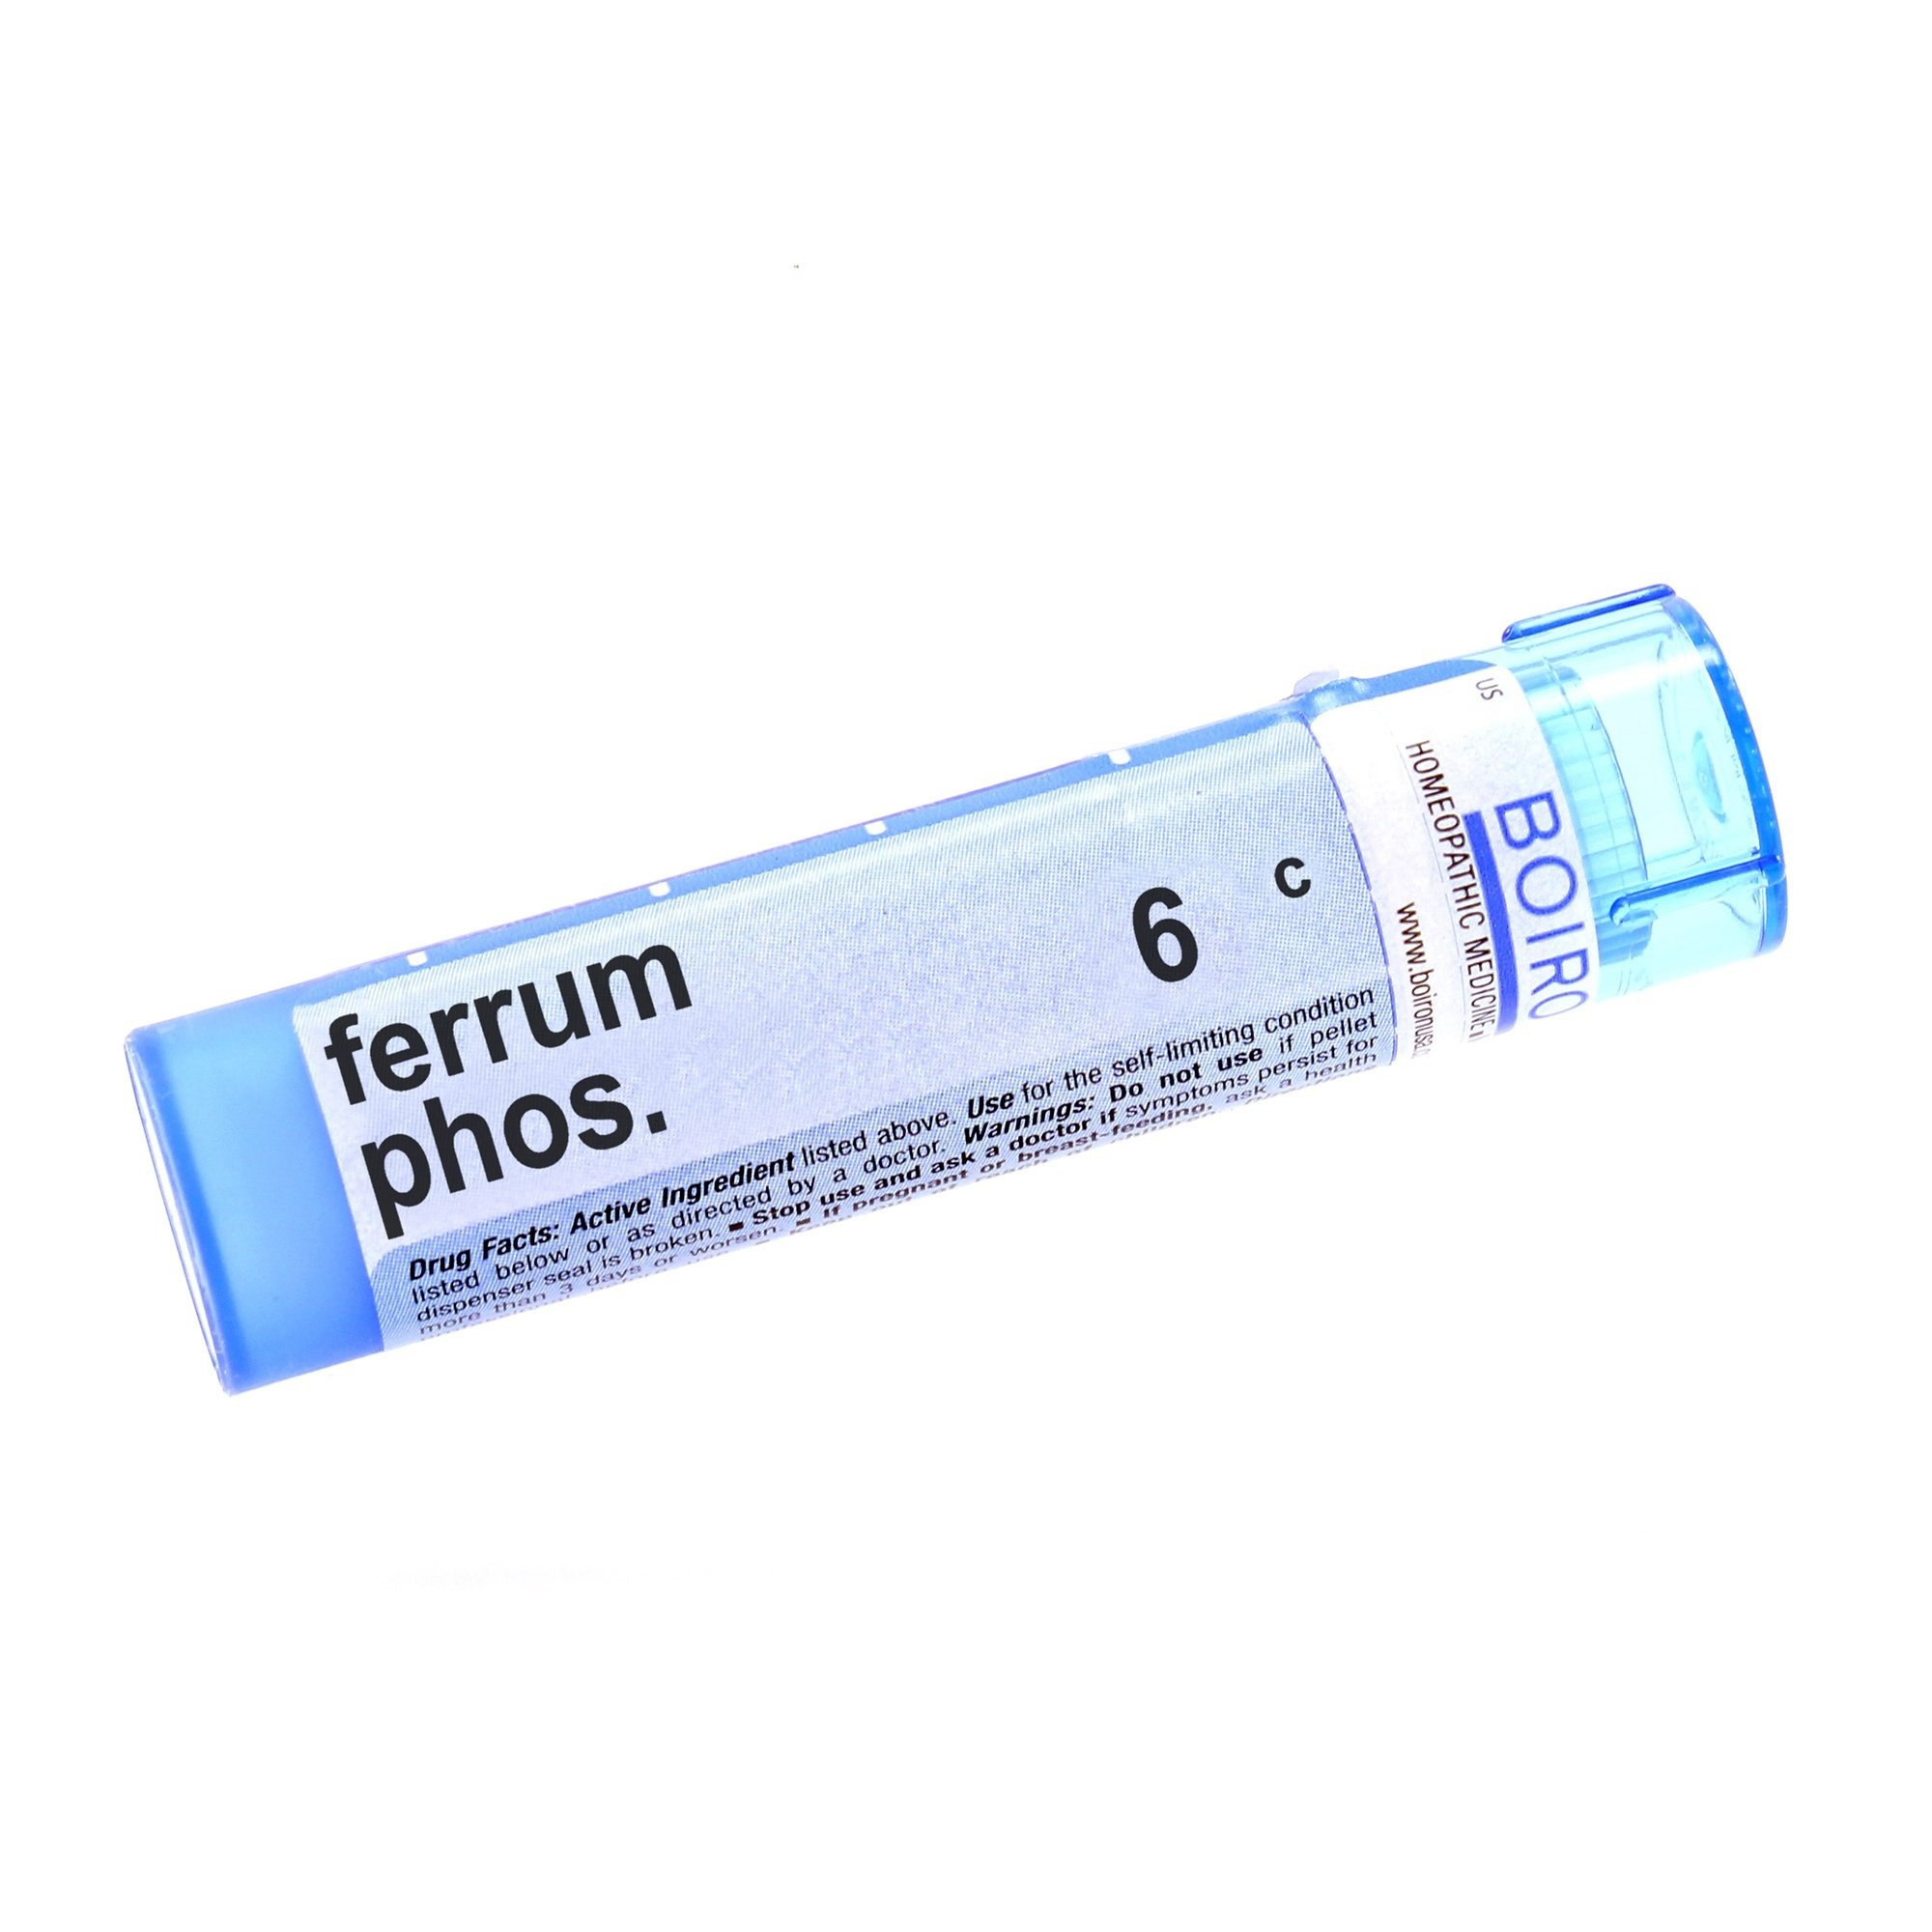
Item Name: Boiron - Ferrum Phosphoricum 6c, 6c, 80 pellets
Bullet Point: homeopathic remedy
Value: 80.0
Unit: count

Price: 7.27